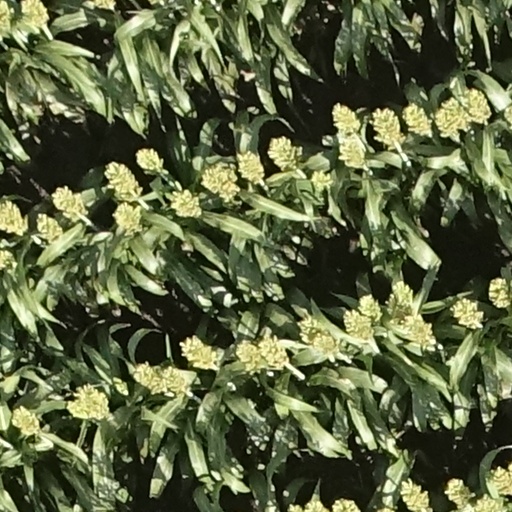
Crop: sorghum